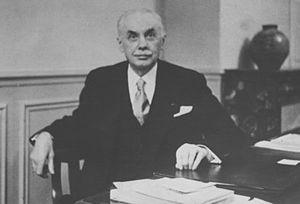
René Grousset, né le 5 septembre 1885 à Aubais et mort le 12 septembre 1952 à Paris, est un historien français, spécialiste de l'Asie, et membre de l'Académie française.